Loughglinn

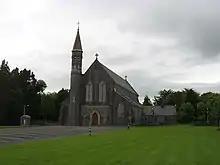
Church of Our Lady of Good Counsel, Loughglinn

In 1798 a barn church was built in Loughglinn near the priest's graveyard, by an early monastery It served the needs until the present Church of Our Lady of Good Counsel was built in 1905 and dedicated in 1906. It was built in a Gothic style featuring a striking octagonal bell turret with a spire, polished granite interior pillars, and richly molded arches. It was designed by William Byrne and was built using local stone and labour.